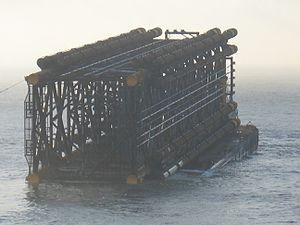
La compliant tower ou CT est un équipement d'exploitation pétrolière en mer. C'est une structure métallique composée d’une tour étroite supportant un top-side comprenant les modules de forage, de production, et les quartiers vie le cas échéant.